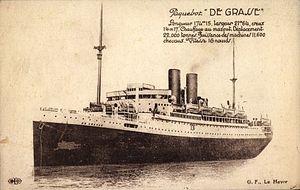
Le paquebot français De Grasse.
Jacques de Fromont, né en 1895 à Alençon, mort en 1979, est un officier et navigateur français, capitaine au long cours, inspecteur général de la Compagnie générale transatlantique et écrivain.
La faluche est la coiffe traditionnelle des étudiants de France. Introduite en France en 1888, elle remplace la toque doctorale datant du Moyen Âge. C'est un béret de velours noir orné de rubans de couleurs et d'insignes.
Le De Grasse est un paquebot construit en 1921 par les chantiers Cammell Laird de Birkenhead pour la Compagnie générale transatlantique. Coulé à Bordeaux lors de la retraite allemande, il est renfloué, réparé et remis en service. Devenu au fil des ans et des armateurs l’Empress of Australia puis le Venezuela, il s’échoue au large de Cannes en 1962 puis est détruit à La Spezia la même année.